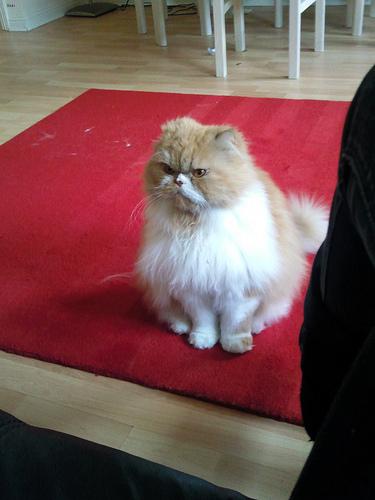
Breed: Persian